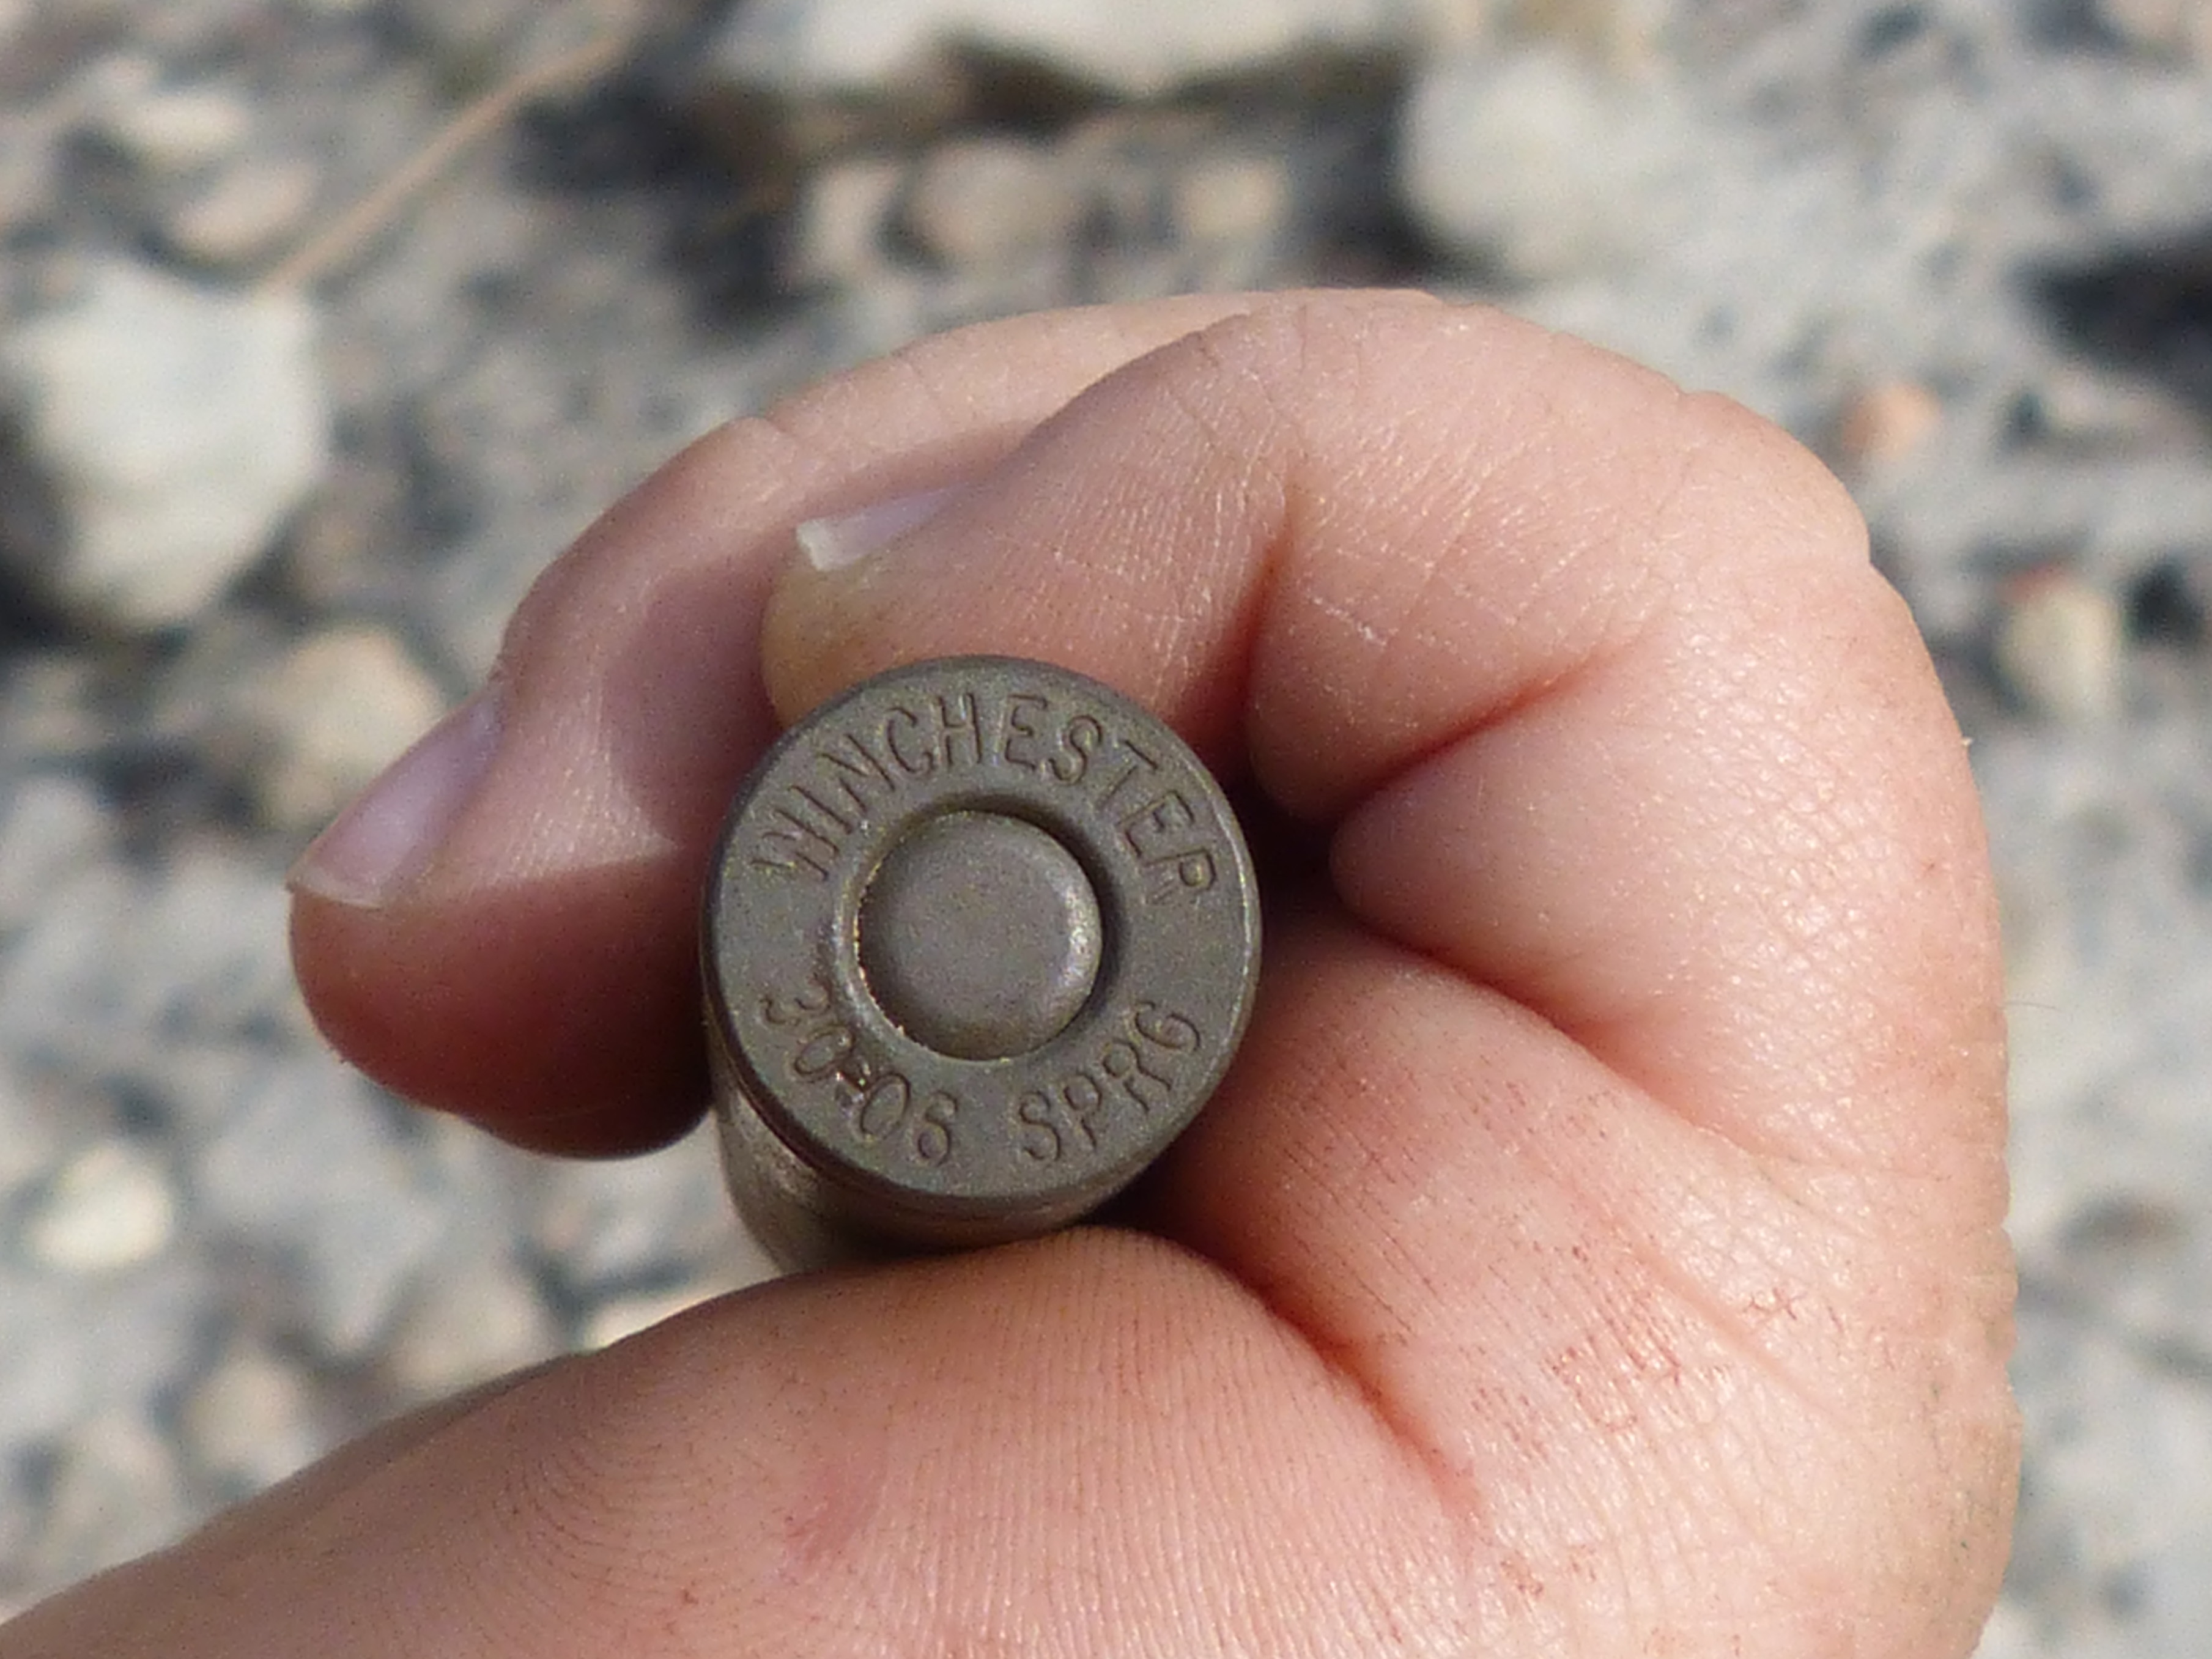
hand, finger, ear, material, close up, eye, bullet, weapons, organ, winchester, macro photography, child hand